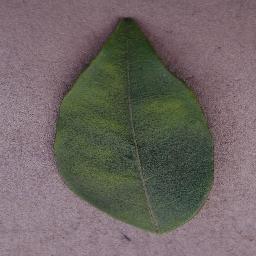
Label: Orange___Haunglongbing_(Citrus_greening)